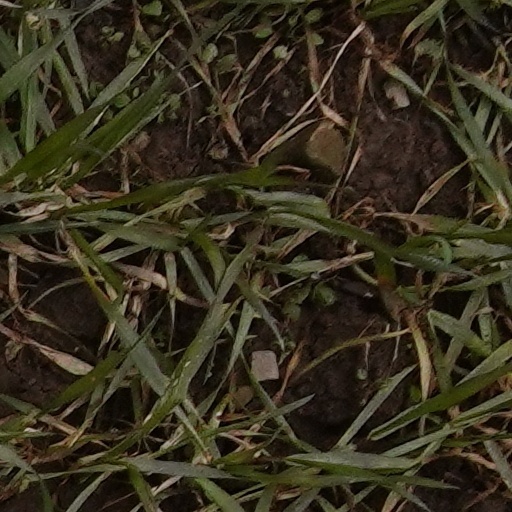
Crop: wheat